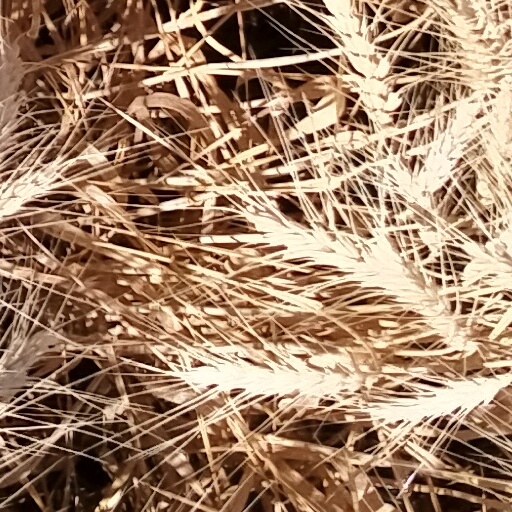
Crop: wheat